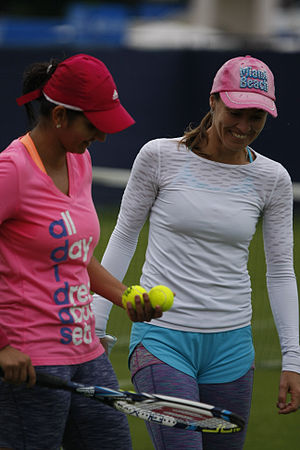
Australian Open-mesterskabet i damedouble 2016
Sania Mirza og Martina Hingis vandt mesterskabet for første gang som par.
Sania Mirza og Martina Hingis
Australian Open-mesterskabet i damedouble 2016 var den 90. turnering om Australian Open-mesterskabet i damedouble. Turneringen var en del af Australian Open 2016 og blev spillet i Melbourne Park i Melbourne, Victoria, Australien i perioden 20. - 29. januar 2016.